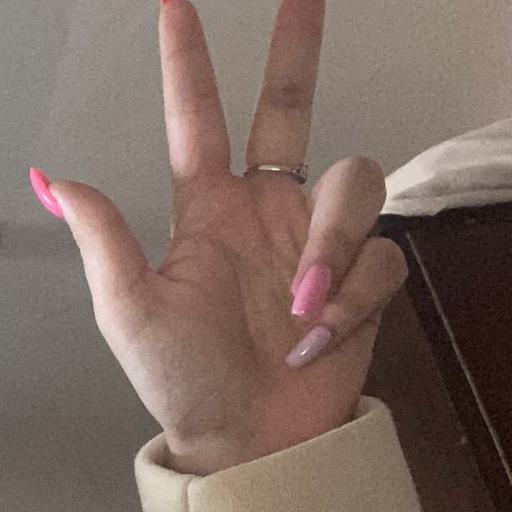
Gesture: three2